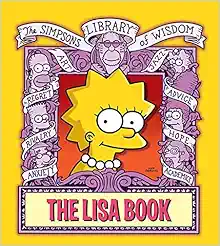
The Lisa Book (The Simpsons Library of Wisdom)
Category: Books
About the Author Matt Groening, the creator and executive producer of the Emmy ® Award-winning series The Simpsons , as well as creator of the cartoon strip "Life in Hell" and the animated FOX television series Futurama , is the man responsible for bringing animation back to primetime and creating an immortal nuclear family. In addition, Groening formed Bongo Comics Group in 1993 and currently serves as publisher of The Simpsons Library of Wisdom, Simpsons Episode Guides, Simpsons Comics, Bart Simpson Comics, Radioactive Man Comics, Simpsons Comics Treasure Trove, the annual Bart Simpson's Treehouse of Horror, Futurama Comics and more than 36 comic compilations, as well as many instant classics including Bart Simpsons Guide to Life , The Simpsons Handbook and The Simpsons Uncensored Family Album .
Features: Pi carumba! You'll be livin' la vida Mensa with ... The Lisa Book. | Whether she's extolling the virtues of vegetarianism and the global village, raising awareness about the world's moral and social ills, or simply playing with her Malibu Stacy doll and dreaming of ponies, Lisa Simpson is a role model for the 21st century! Discover Lisa's lifelong ambitions, gather snappy answers to environmentally insensitive questions, uncover "the Truth" by logging onto her Internet blog, and follow along as she solves a real mystery. From the benefits of being Teacher's Pet to the secret correspondences of Commander–in–chief Lisa's presidential administration you will explore the inner workings of one of America's most progressive eight–year–old minds. | The Simpsons Library of Wisdom | Matt Groening, the creator of "The Simpsons," offers an on–going series of portable and quotable books that will eliminate the need for all religions and philosophies, exalt man's role in the universe, and make the world a better place...sort of. No other television show in history has commented so freely and so humorously on modern times, and there seems to be no end in sight for the sharp satire and pointed parody that The Simpsons serves up every night of the week all around the world.